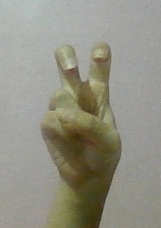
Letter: toot